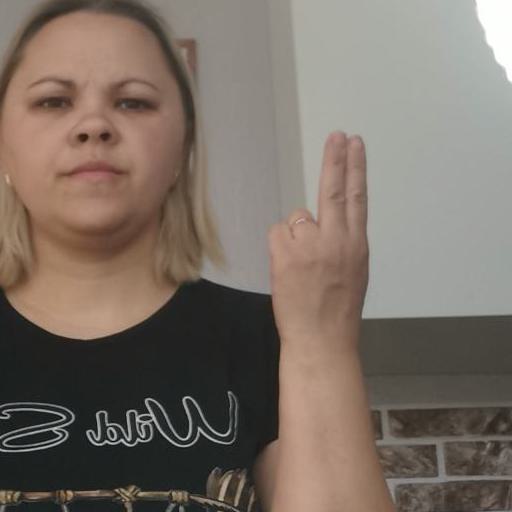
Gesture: two_up_inverted